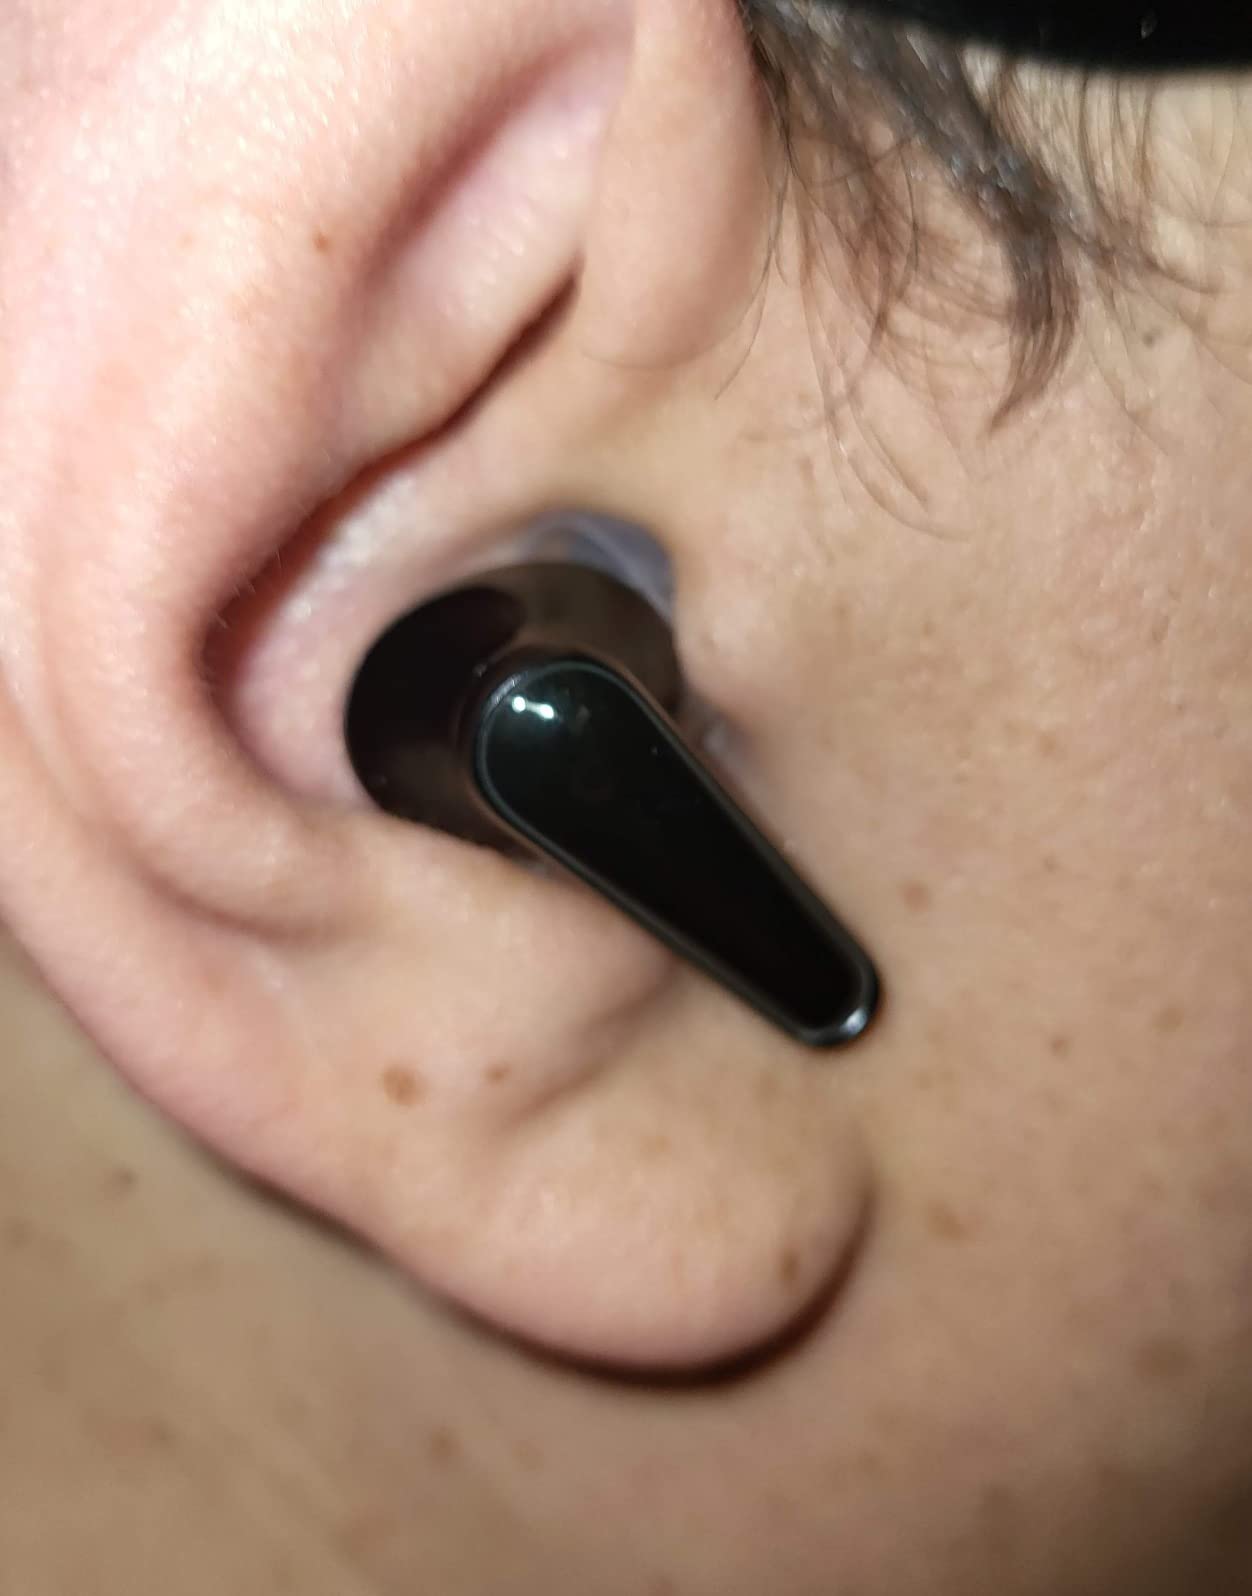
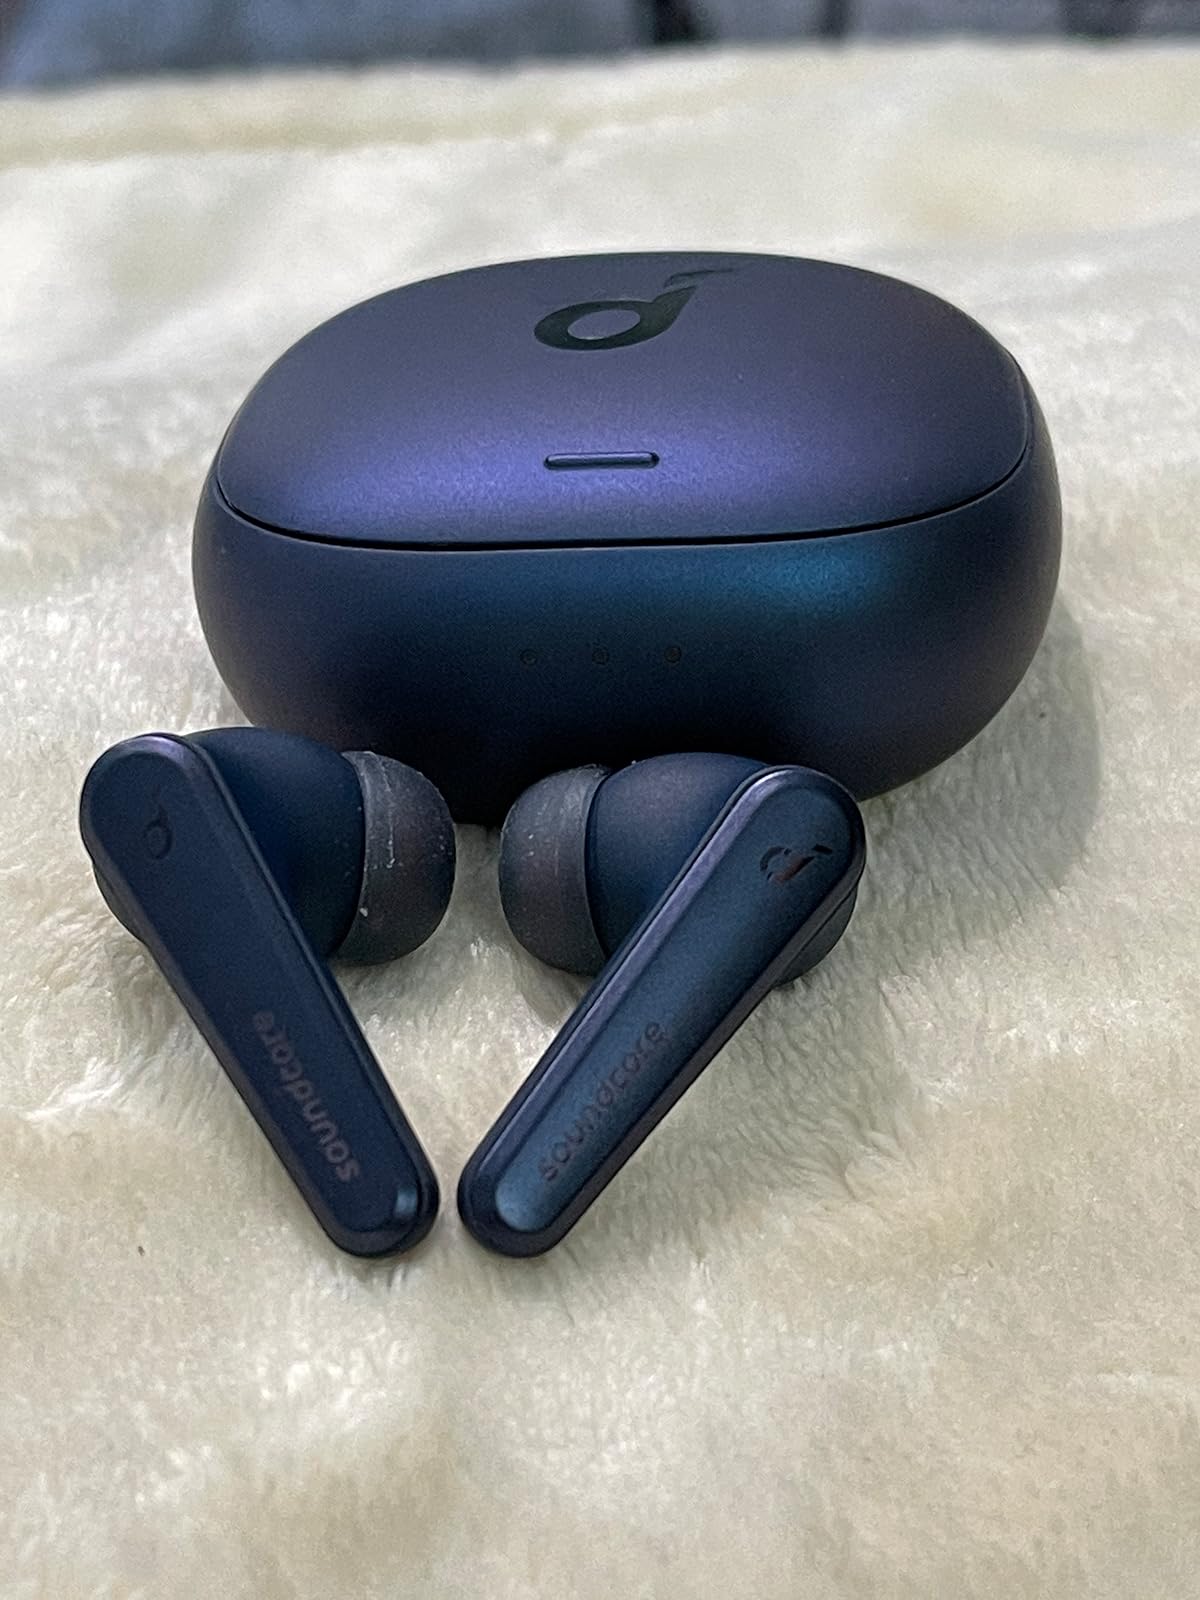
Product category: earbuds
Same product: no